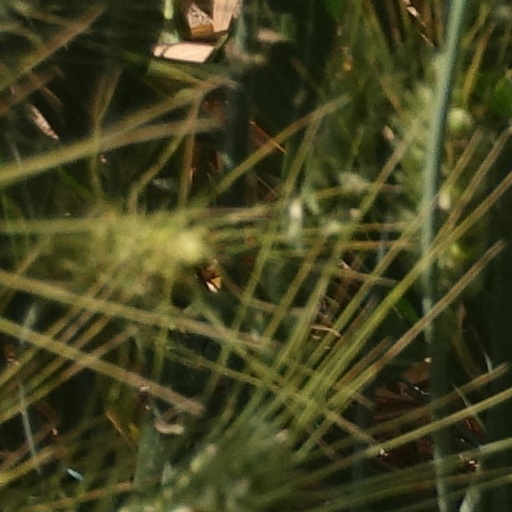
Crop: wheat